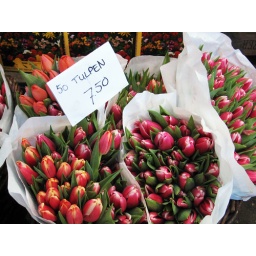
The flower market in Amsterdam.